Administrative divisions of Kyiv Oblast

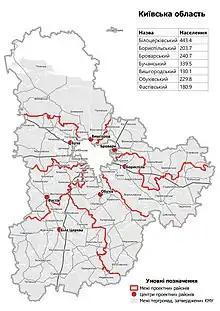
Raions of Kyiv Oblast in August 2020

Before July 2020, Kyiv Oblast was subdivided into 38 regions: 25 districts ("raions") and 13 city municipalities ("mis'krada" or "misto"), officially known as "territories governed by city councils".